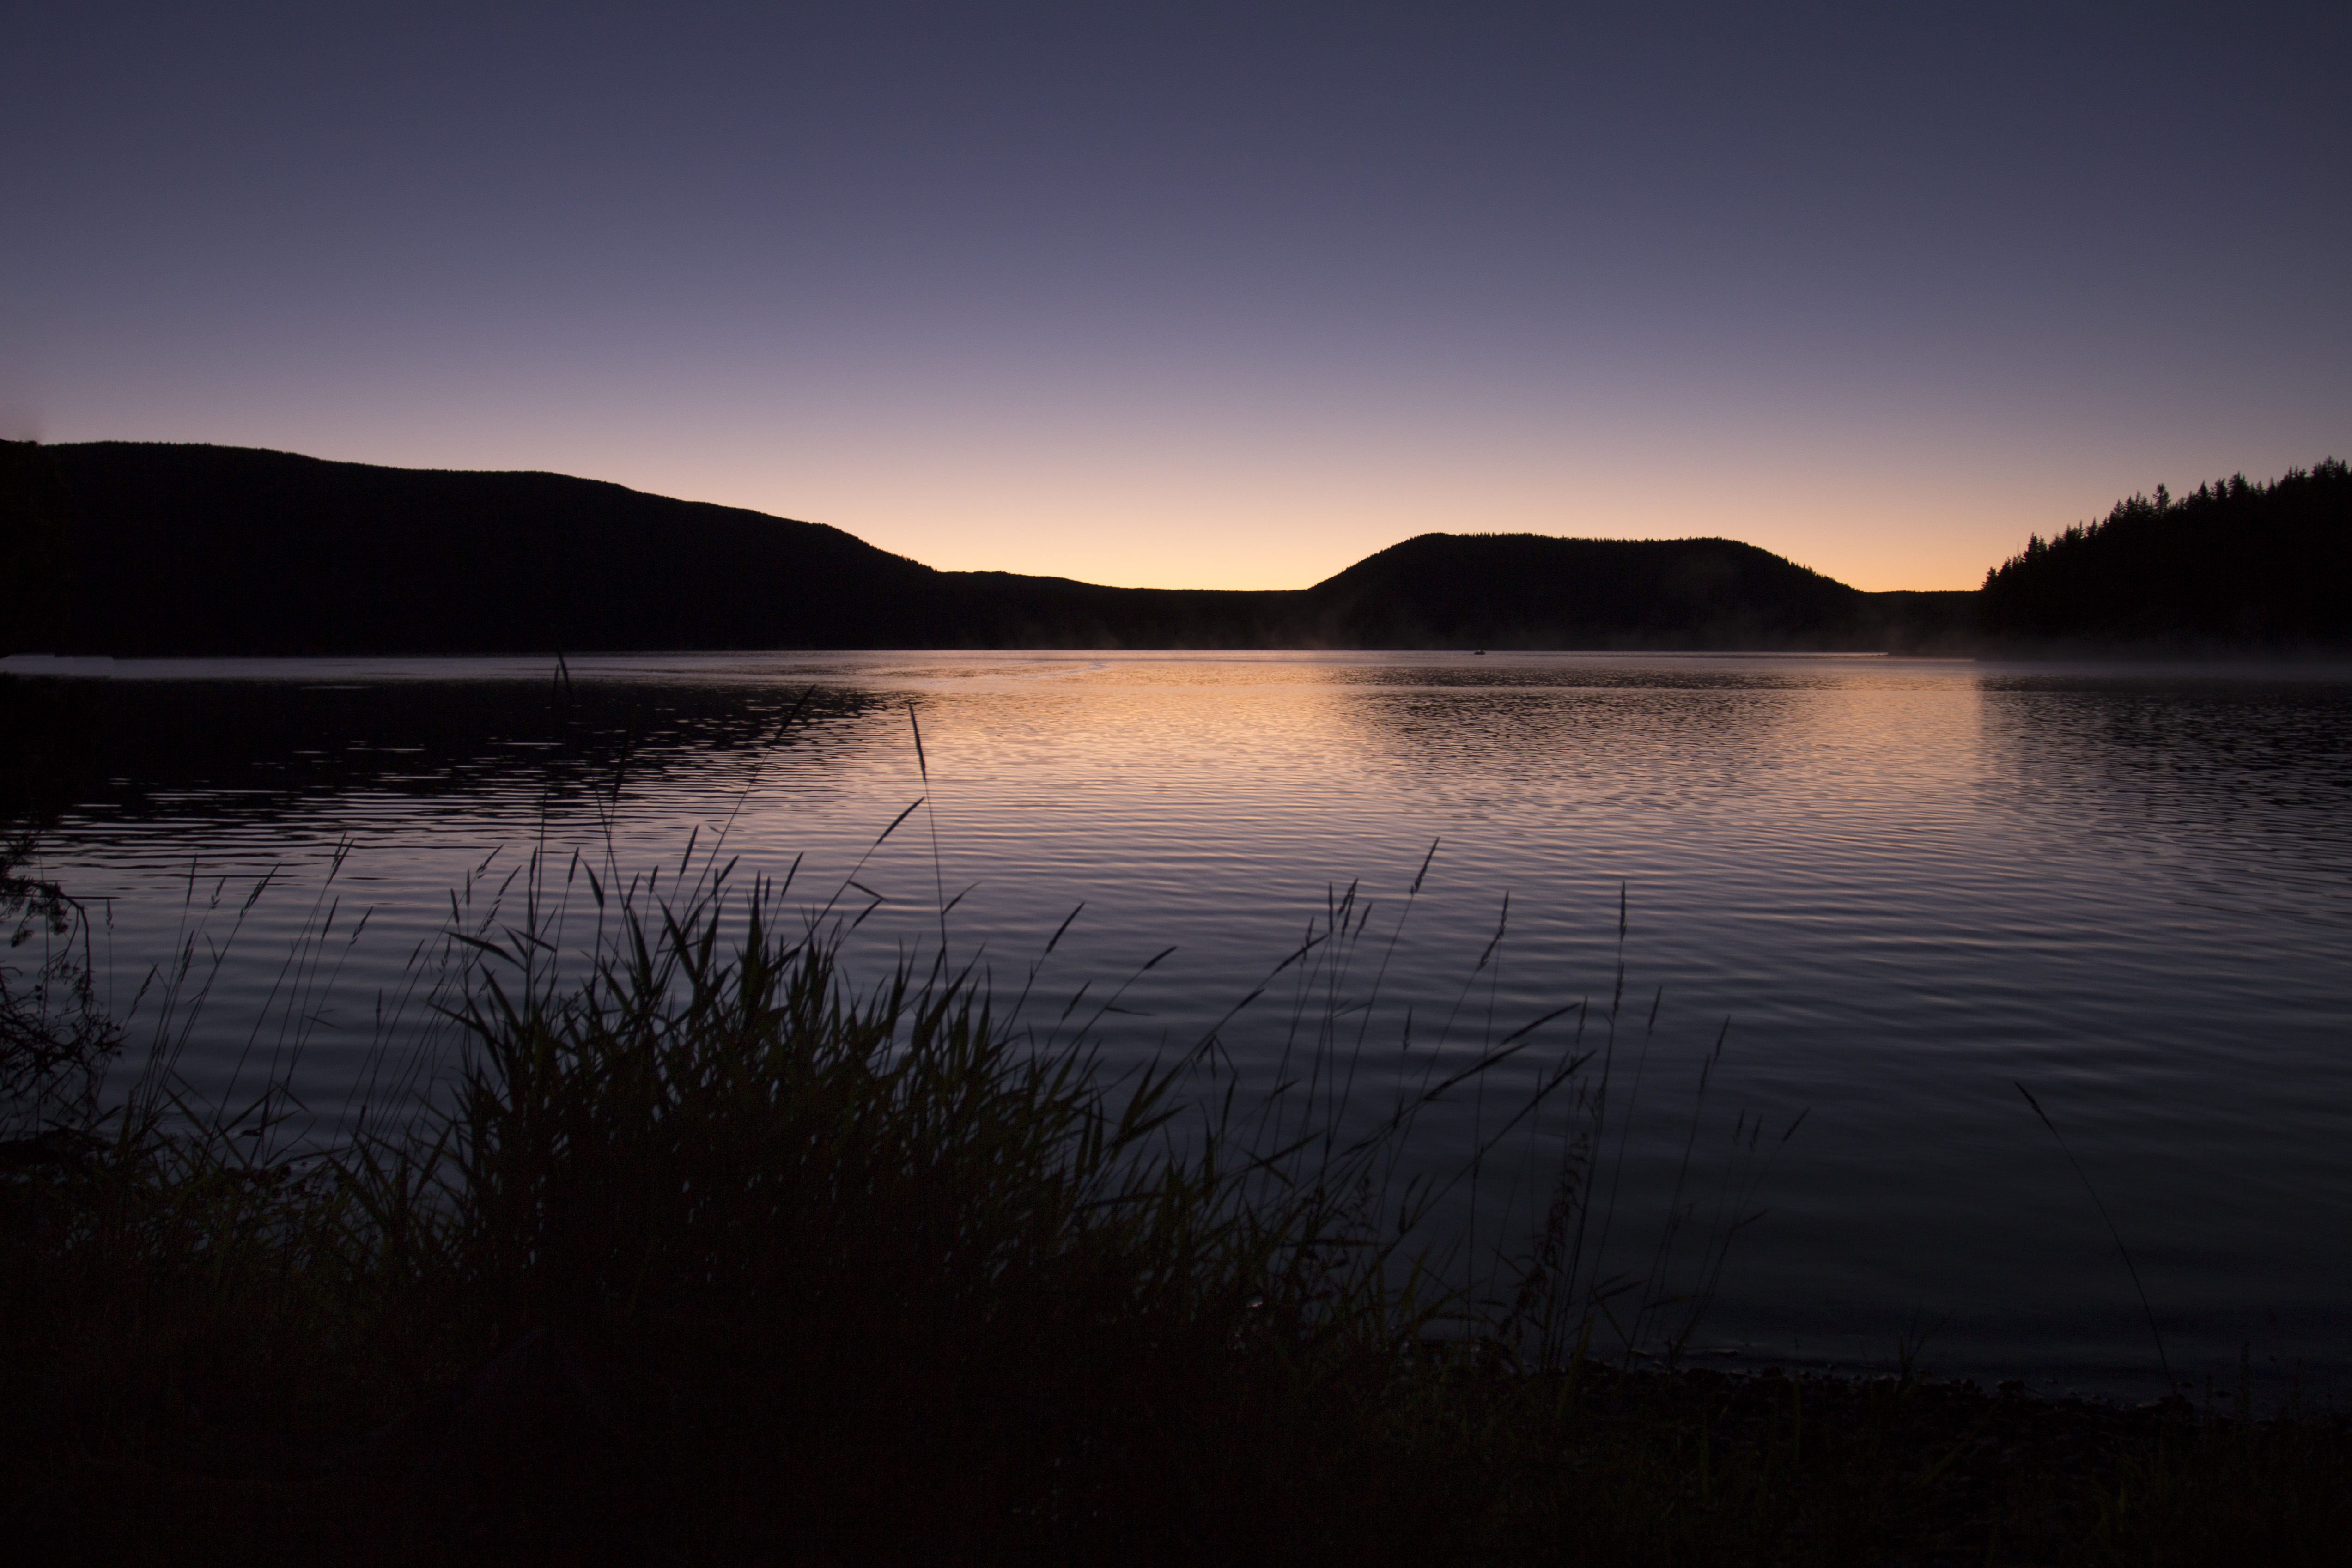
nature, natural landscape, mountainous landforms, water resources, dusk, liquid, highland, landscape, hill, sunset, horizon, evening, mountain range, bank, reflection, mountain, sunlight, reservoir, loch, wilderness, morning, lake, sunrise, river, calm, tarn, lake district, dawn, afterglow, lacustrine plain, promontory, sound, cape, inlet, headland, summit, wetland, silhouette